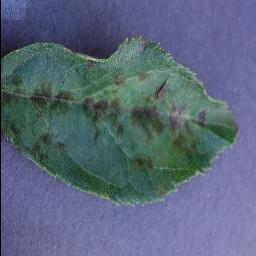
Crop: apple
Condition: scab